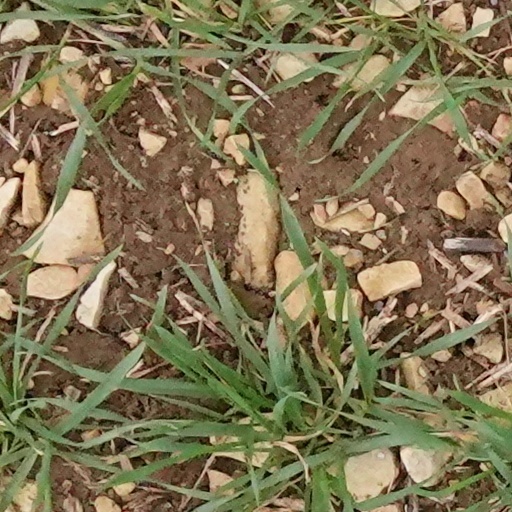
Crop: wheat